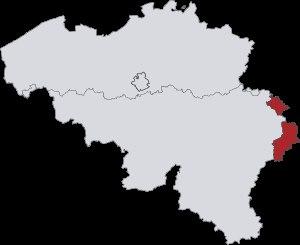
Les cantons de l’Est sont une région frontalière détachée de l'Allemagne en 1919 en application du traité de Versailles afin de donner à la Belgique un accroissement de territoire dont le but était, à l'époque, de permettre une défense militaire belge avancée vers l'est. Ils furent souvent appelés jusqu'aux années 1970 les « cantons rédimés ». Ils se composent de l'ancienne circonscription prussienne d'Eupen-Malmedy et du Moresnet neutre, ainsi que de la ligne de chemin de fer dite Vennbahn. Une tentative de négociations secrètes lancée par le gouvernement allemand pour permettre à celui-ci de racheter les cantons de l’Est à la Belgique échouera en 1925 face au refus opposé par la France à toute remise en cause du traité de Versailles.
Le Gouvernement de la Communauté germanophone de Belgique est l'organe exécutif de la Communauté germanophone de Belgique. Il est élu par le Parlement de la Communauté germanophone de Belgique.